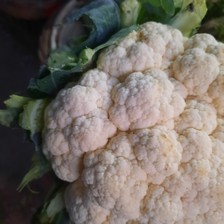
Label: others